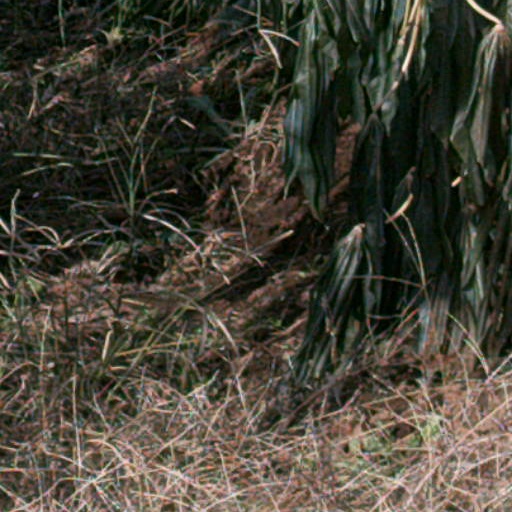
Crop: cassava